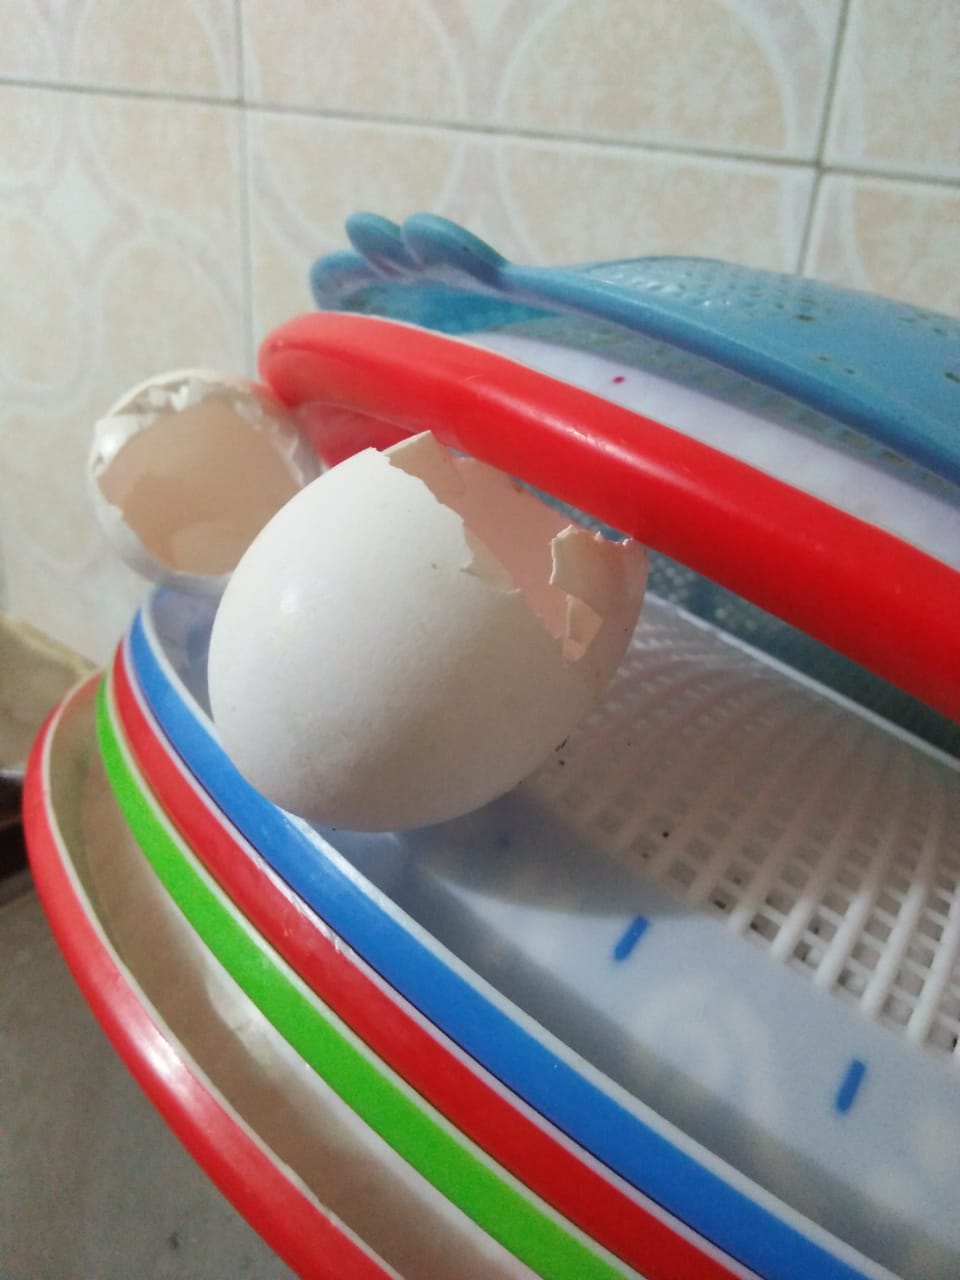
Label: eggshells